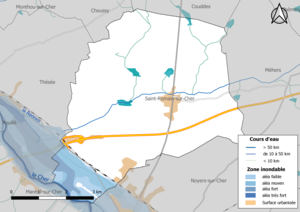
Carte des zones inondables de la commune de fr:Saint-Romain-sur-Cher (France).
Saint-Romain-sur-Cher est une commune française située dans le département de Loir-et-Cher en région Centre-Val de Loire.